2007–08 ISU Junior Grand Prix

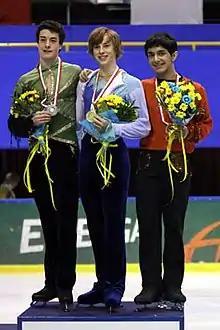
The men's podium at the Final

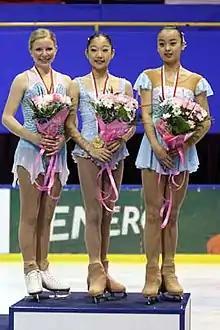
The ladies' podium at the Final

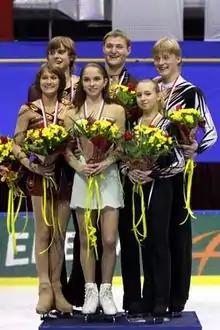
The pairs' podium at the Final

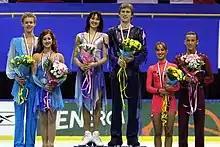
The ice dance podium at the Final

The 2007–08 ISU Junior Grand Prix was the 11th season of the ISU Junior Grand Prix, a series of international junior level competitions organized by the International Skating Union. It was the Junior-level complement to the 2007–08 ISU Grand Prix of Figure Skating, which is for Senior-level skaters. Skaters competed in the disciplines of men's singles, ladies' singles, pair skating, and ice dance. The top skaters from the series met at the Junior Grand Prix Final.